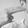
ASL letter: H